Hedong station

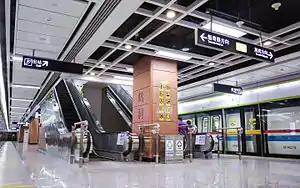
Platforms

Hedong station, formerly Baihedong station during planning, is a station on Guangfo Line. It is located under Hedong Road in Fangcun, Liwan District, Guangzhou. It entered operation on 28 December 2015.